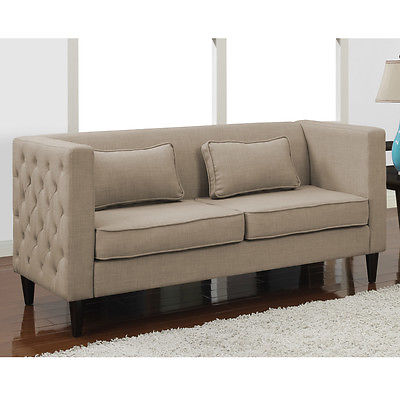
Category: sofa